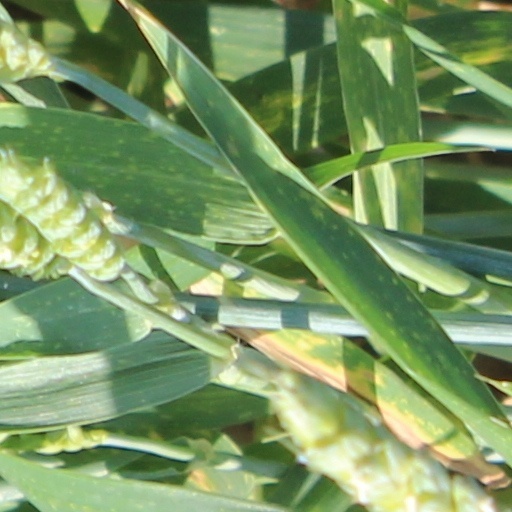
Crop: wheat